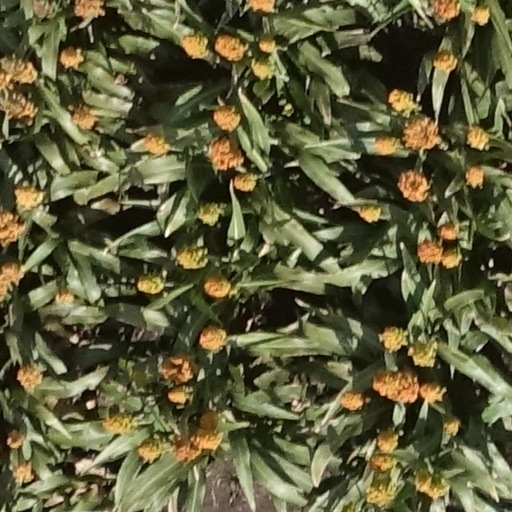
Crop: sorghum